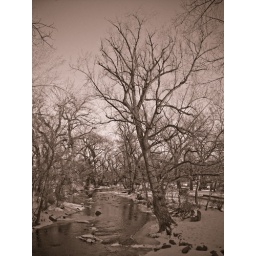
The little creek in front of the library again. The ducks in the water should have been frozen solid but weren't.